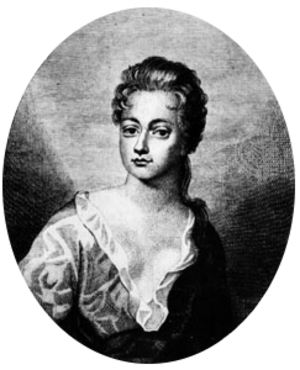
L'actrice anglaise Anne Bracegirdle (vers 1671-1748)
Sir John Vanbrugh, né le 24 janvier 1664 et mort le 26 mars 1726, est un architecte et dramaturge britannique. On lui doit notamment l'édification de palais de Blenheim et du château Howard. Il rédigea également deux comédies engagées et argumentées : La Rechute ou la Vertu en danger en 1696 et L'Épouse outragée en 1697. Toutes deux furent de grands succès de scène mais furent à l'origine de nombreuses controverses.
Anne Bracegirdle, était une actrice anglaise.